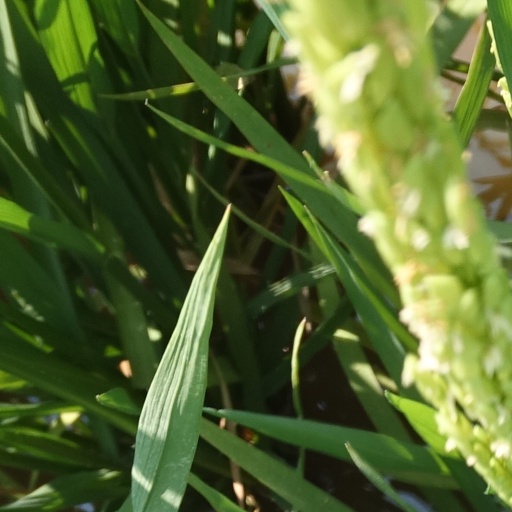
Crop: rice